Delta Kappa

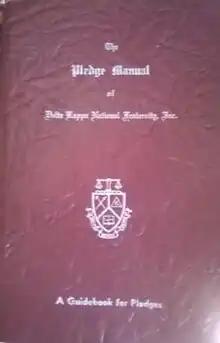
Delta Kappa Pledge Manual, 1959

Membership in Delta Kappa, like most fraternities, was limited to males. The 1959 "Pledge Manual" stated that "membership is open to any male who believes in a supreme being." According to the 1963 edition of Baird's Manual, there were no membership restrictions. "Baird's" also stated that the organization had 1,200 members in 1963.